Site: brandenburg
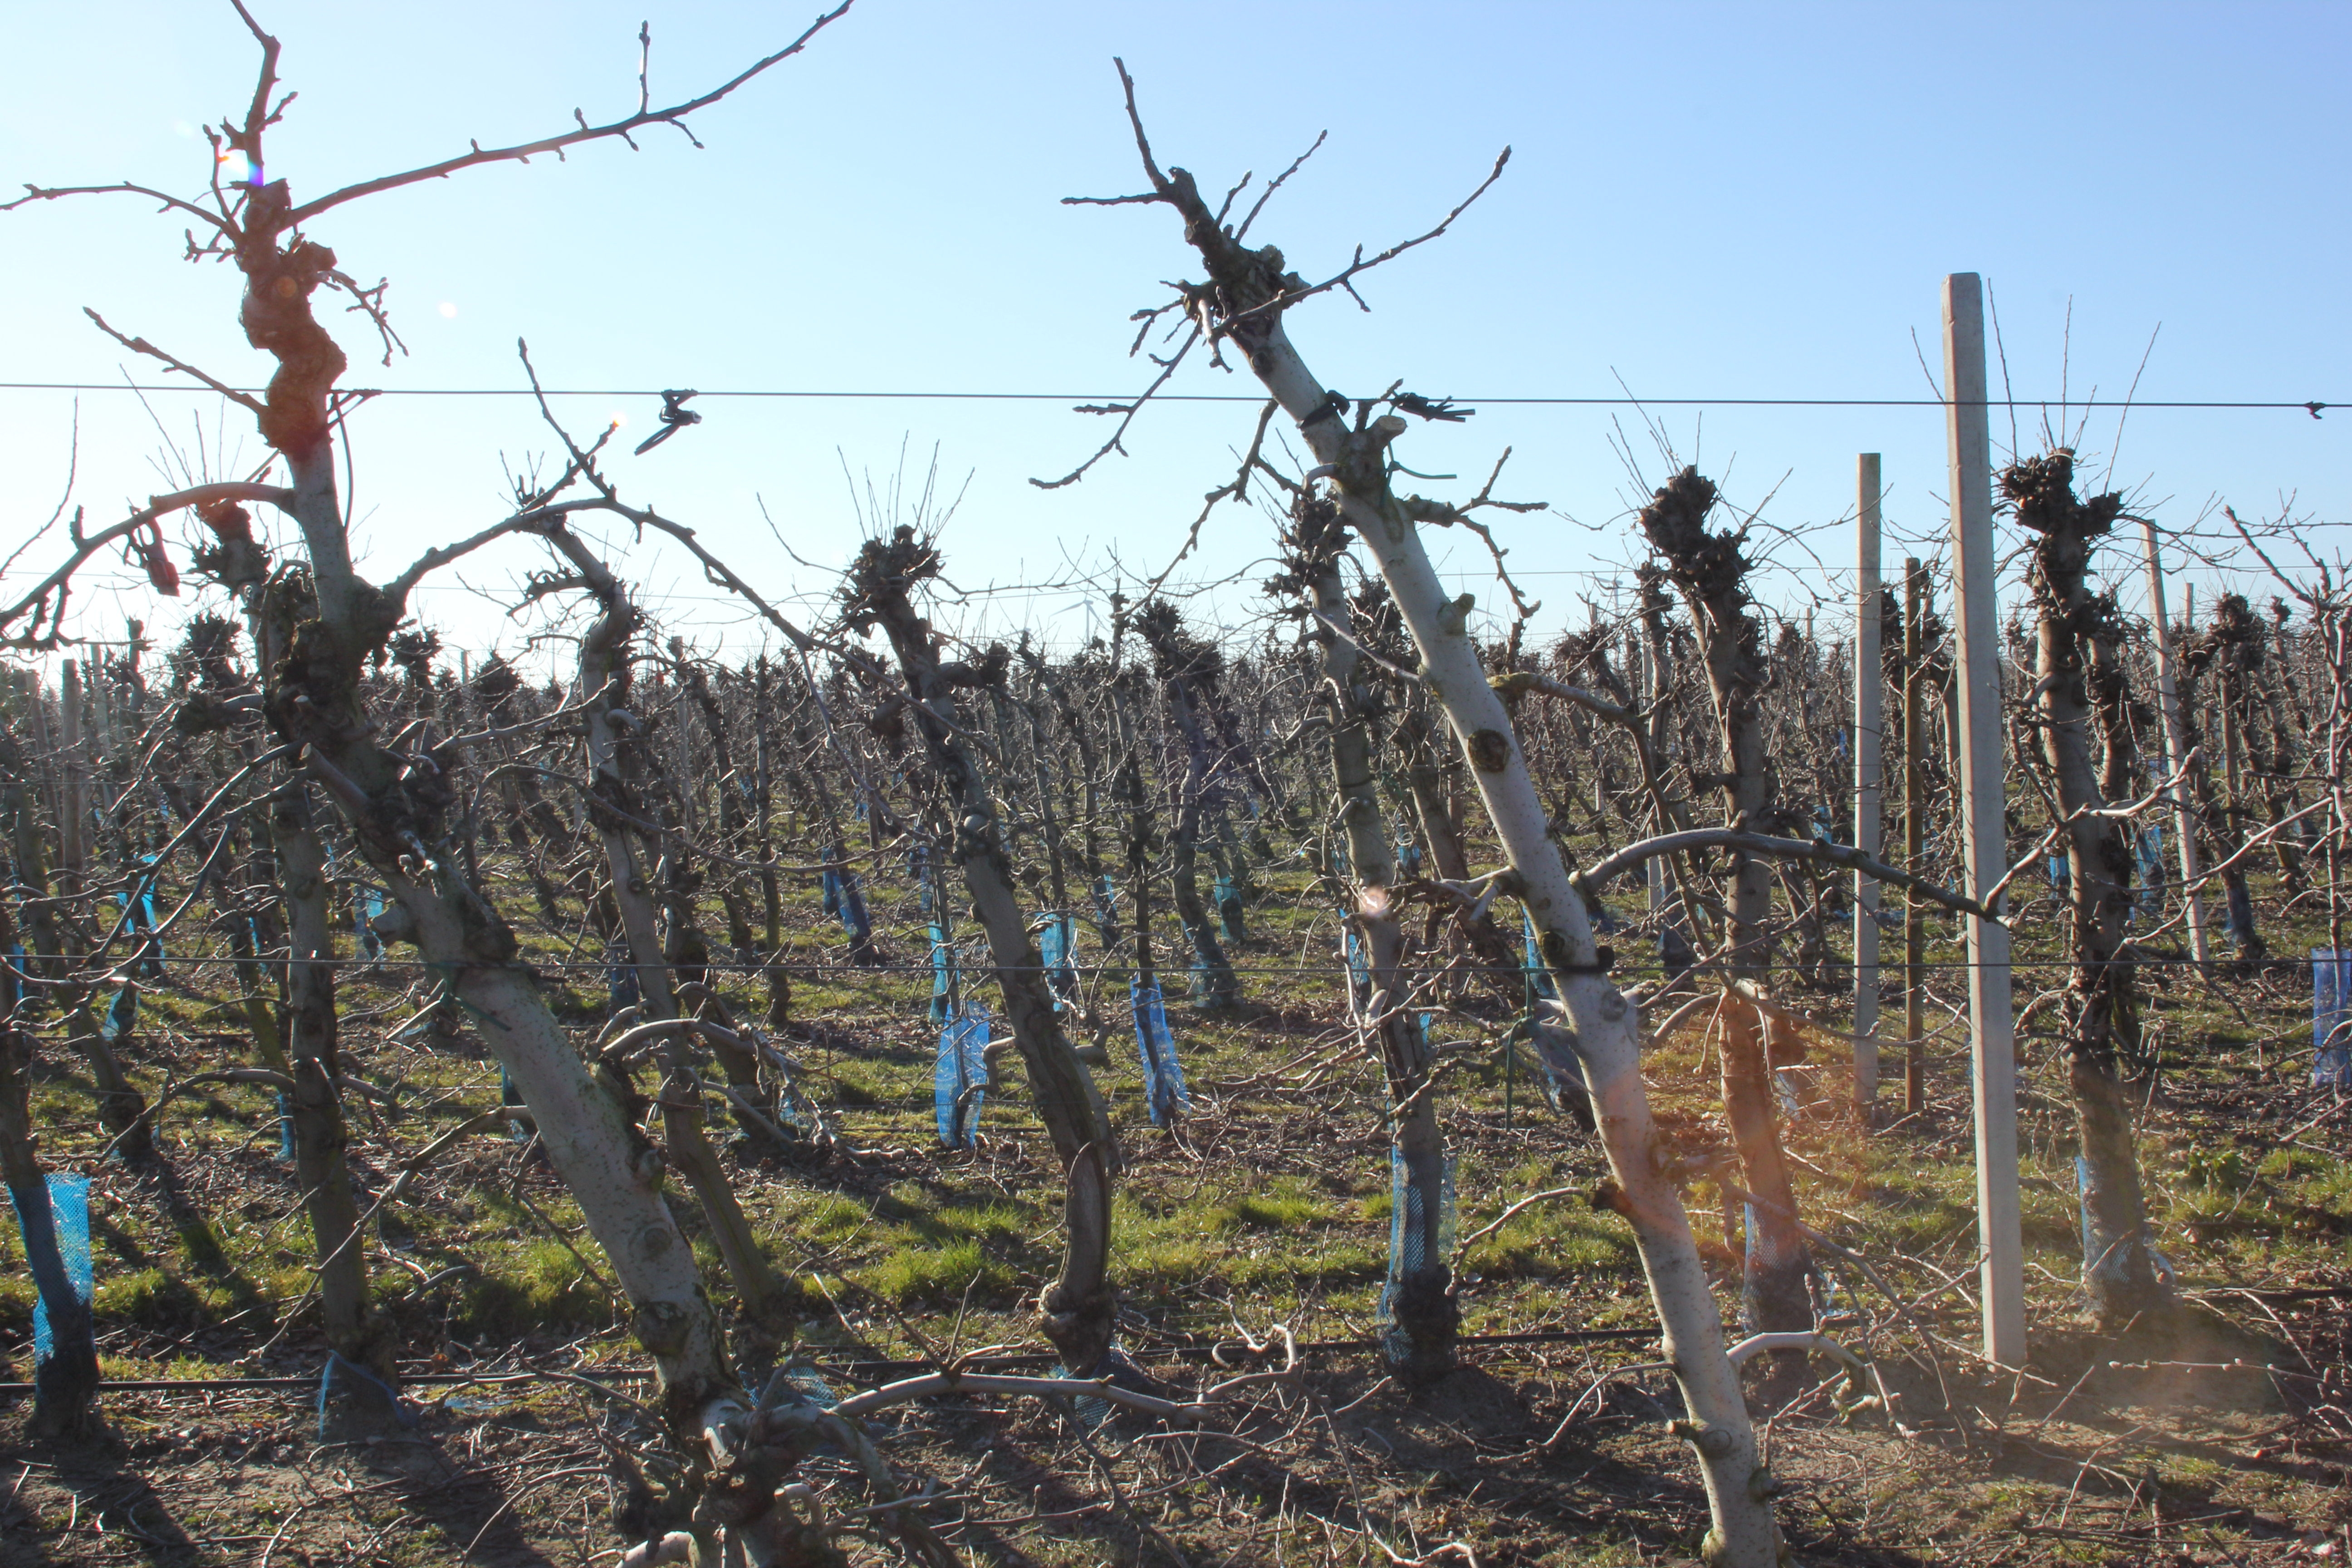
Growth stage (BBCH 03): Bud development